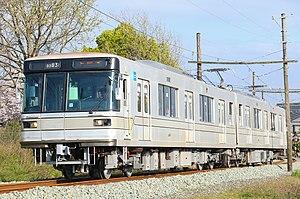
Kumamotodentetsu Co., Ltd., également appelée Kumaden, est une compagnie de transport de passagers qui exploite deux lignes ferroviaires dans la préfecture de Kumamoto au Japon. La compagnie gère également un réseau de bus et a des activités dans le tourisme, les assurances et l'immobilier. Son siège social se trouve dans la ville de Kumamoto.